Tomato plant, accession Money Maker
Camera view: vertical (180 deg); turntable rotation: 330 degrees
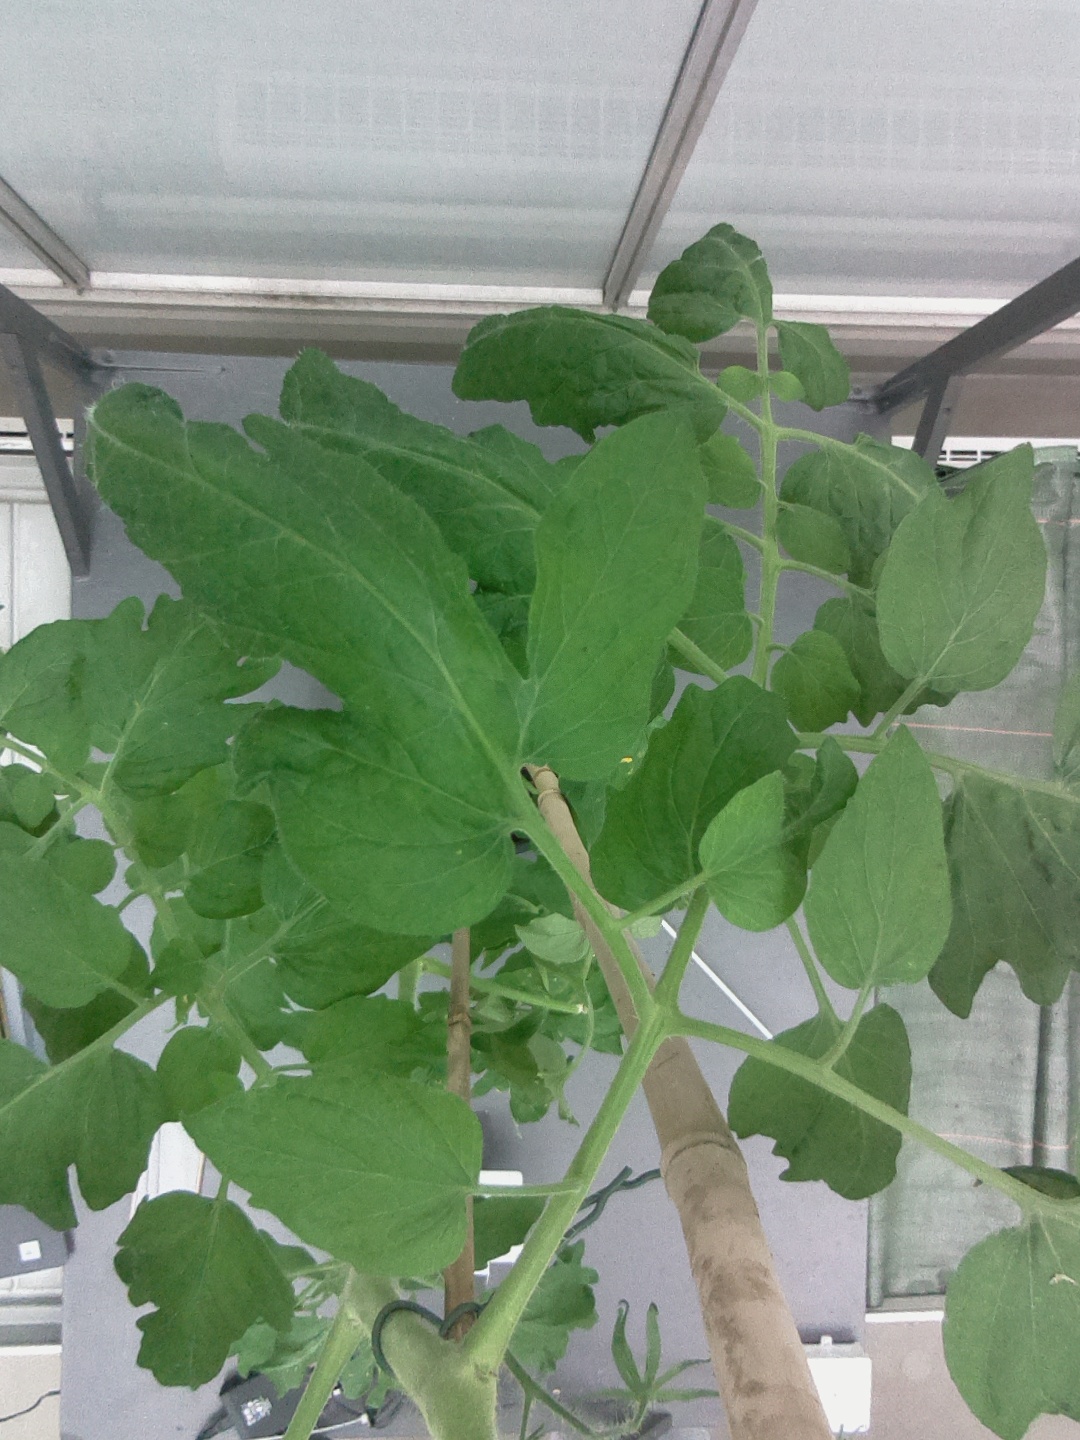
BBCH growth stage 70: Fruits at the main stem or branches visibles